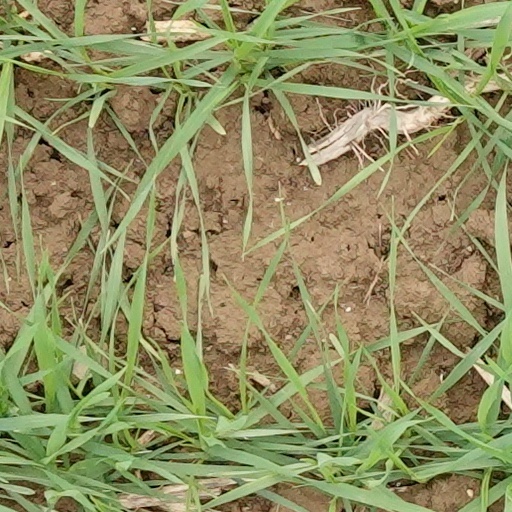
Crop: wheat